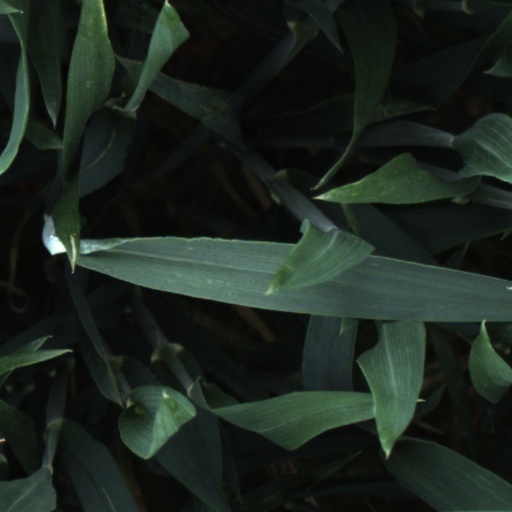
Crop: wheat